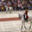
Label: horse